Vladislavs Sorokins

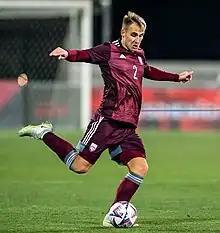

Vladislavs Sorokins (born 10 May 1997) is a Latvian footballer who plays as a left-back for Liepāja and the Latvia national team.